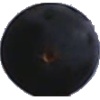
Label: blue_grape